Talha ibn Ubayd Allah

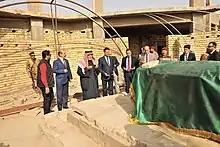
Tomb of Talha ibn Ubayd Allah at Basra, Iraq

Talha was killed at the Battle of the Camel on 10 December 656. Several conflicting narratives have been provided to explain how it happened. According to one account, during the battle, Marwan ibn al-Hakam, who was fighting on the same side as Aisha, shot Talha in the thigh. Another account attributes Talha's death to being killed by Ali's supporters while retreating from the field. Talha hugged his horse and galloped off the battlefield. He lay down using a stone as a pillow, while the auxiliaries tried to staunch the blood flow. Whenever they stopped pressing, the bleeding resumed. In the end, Talha said, "Stop it. This is an arrow sent by God." He died of this injury, aged 64.